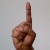
The image shows a hand gesture representing the letter 'D' in Indian Sign Language.